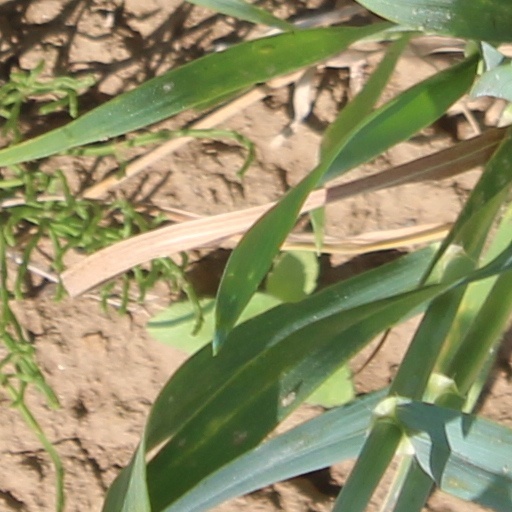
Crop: wheat